Suidakra

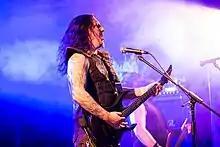
Suidakra live in 2017

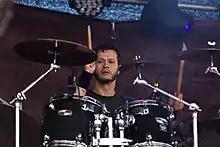
Drummer Lars Wehner performing in 2015

Suidakra (stylized SuidAkrA) is a German melodic death metal band from Düsseldorf, Germany. During their thirty-year career, they have performed over 200 live shows for several European and Russian tours, as well as a North American tour. They are known for their use of traditional instruments to augment their sound, such as the bagpipe, banjo, and tin whistle.